Kankaanpää

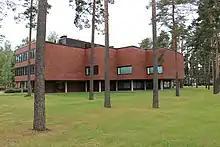
Kankaanpää Town Hall

Results of the 2011 Finnish parliamentary election in Kankaanpää: